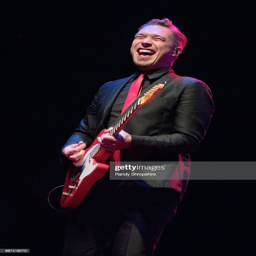
person of person performs on stage at theater .